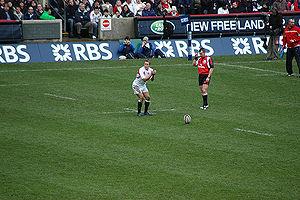
Le Tournoi des Six Nations 2010 s'est déroulé du 6 février au 20 mars 2010. Les cinq journées s'étendent sur sept semaines, avec des pauses avant et après la troisième journée. Chacun des six participants affronte tous les autres. Les trois équipes qui ont en 2010 l'avantage de jouer un match de plus à domicile que les autres sont celles de la France, de l'Irlande et du pays de Galles. Le Tournoi est remporté par la France, qui réalise son neuvième Grand chelem et succède ainsi à l'Irlande, tenante du titre à la suite de sa victoire en 2009.
Jonathan Peter Wilkinson dit Jonny Wilkinson, ancien joueur de rugby à XV international anglais, est né le 25 mai 1979 à Frimley, dans le comté de Surrey. Il évolue au poste de demi d'ouverture au RC Toulon de 2009 à 2014, après avoir joué dans l'équipe des Newcastle Falcons à partir de 1997.